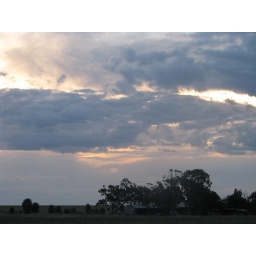
late afternoon clouds across farm house in Victoria's Wimmera